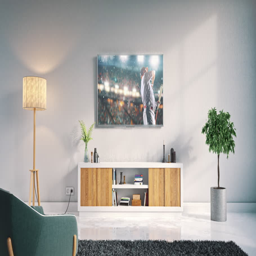
footage of a living room led tv on white wall with wooden table and plant in pot showing baseball game moment on 3d rendered sports stadium